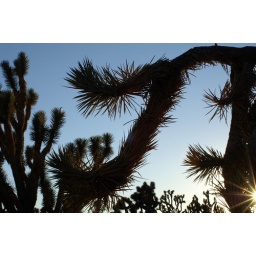
A Joshua tree forest at sunset near the Grand Canyon